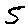
Label: 5